Nishiharue Heartopia Station

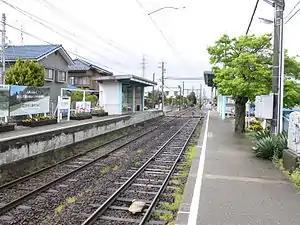
Nishi-Harue Station

is an Echizen Railway Mikuni Awara Line railway station located in the city of Sakai, Fukui Prefecture, Japan.